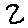
Label: 2